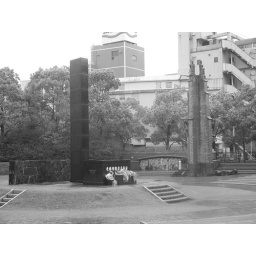
A black pillar marks the spot where the bomb exploded 500m above the ground